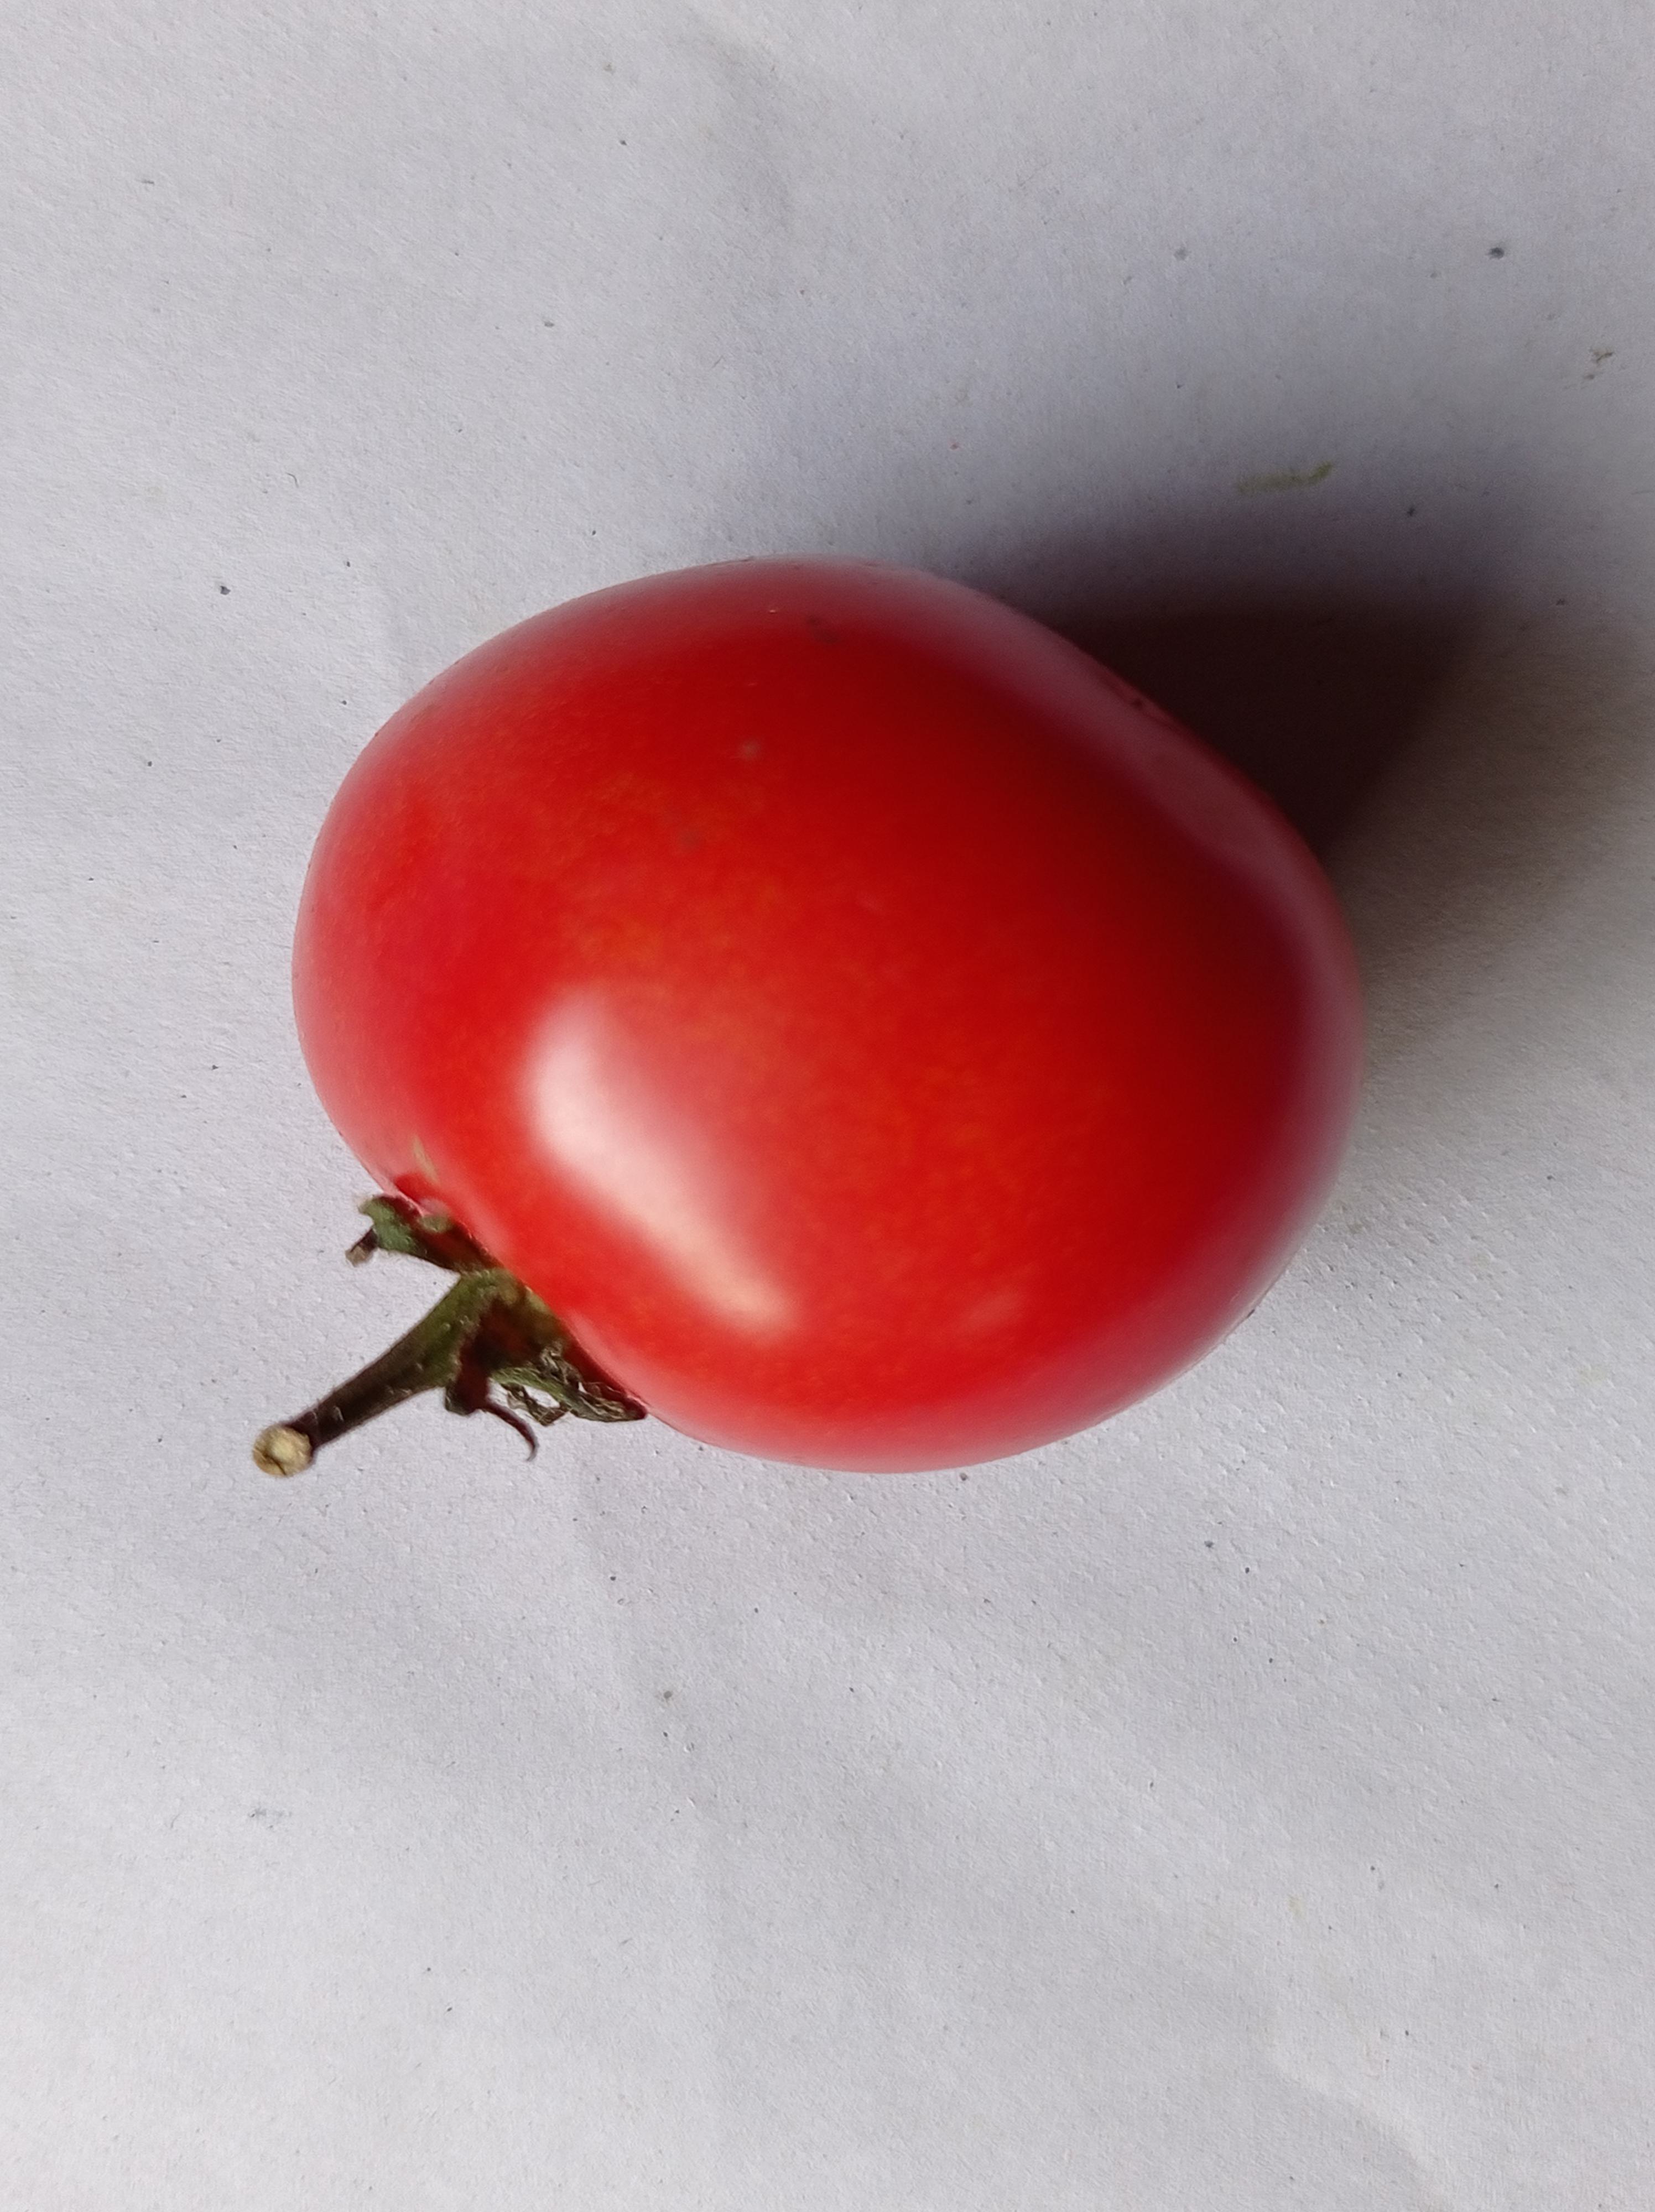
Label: Fresh